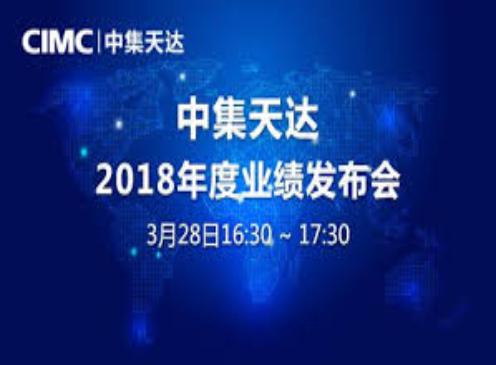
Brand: Cimc-1
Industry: Transportation